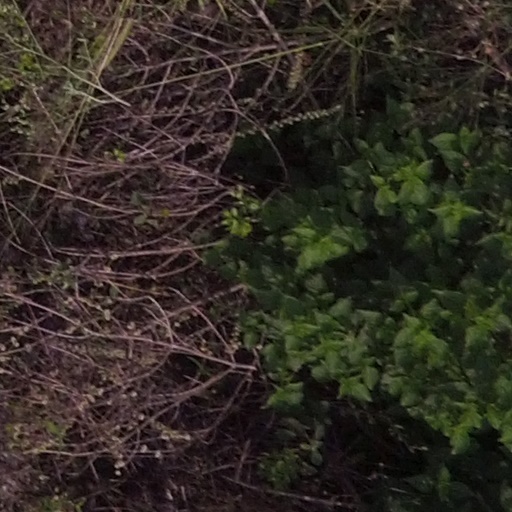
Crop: maize; corn